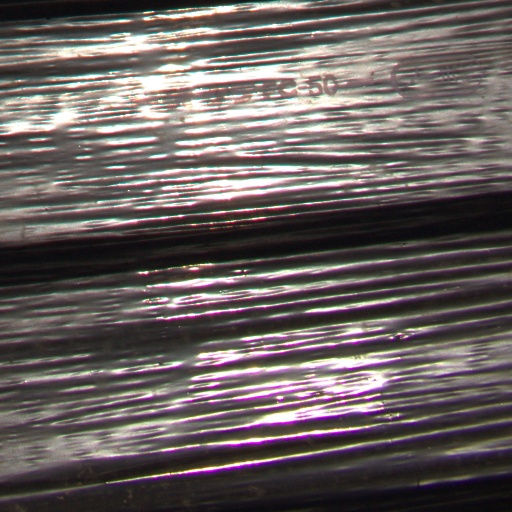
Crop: Jerusalem artichoke